Answer in natural language. Estimate the real world distances between objects in the image. Which object is closer to blue modern dining table (marked A), Television (marked B) or sofa (marked C)? Choose between the following options: Television (marked B) or sofa (marked C)
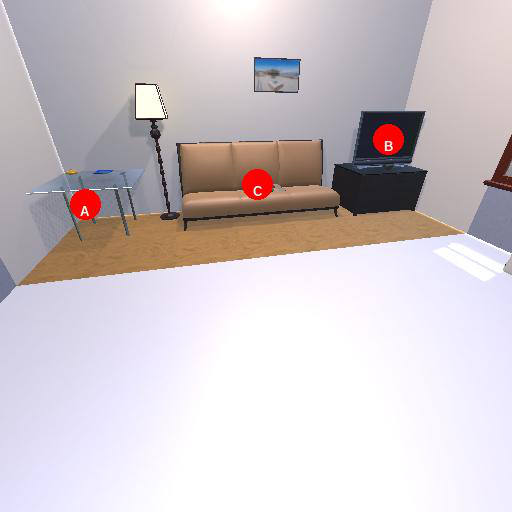
<answer>sofa (marked C)</answer>